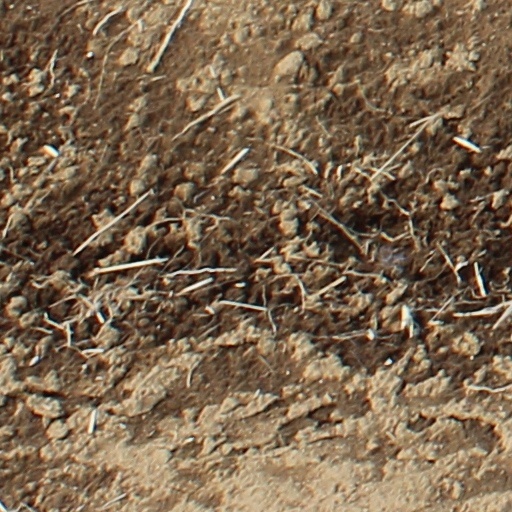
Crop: wheat